Avelino Valencia

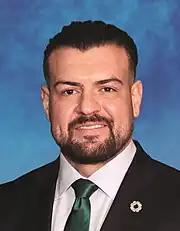
Avelino Valencia on the Anaheim city Council

In 2020, Valencia ran for Anaheim City Council to replace the termed-out Lucille King, winning the election against Anaheim Union High School District Board of Trustee President Annemarie Randle-Trejo and activist Jeannine Robbins.